Roberto Firmino

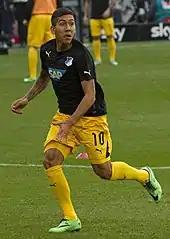
Firmino playing for TSG Hoffenheim in 2014

Firmino signed with TSG Hoffenheim in December 2010, with the contract running until June 2015. He formally arrived at Hoffenheim on 1 January 2011. Then Hoffenheim manager Ernst Tanner commented that they were "pleased to hire a Brazilian talent". He made his debut a month after his signing in a Bundesliga defeat against Mainz 05, where he came on as a 75th-minute substitute for Sebastian Rudy. He scored his first goal for the club on 16 April, the only goal of a league victory against Eintracht Frankfurt.